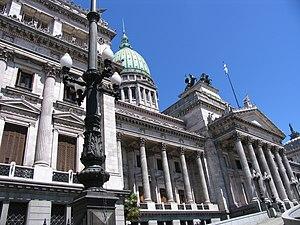
Le Palacio del Congreso de la Nación Argentina ou palais du Congrès de la nation argentine est l'édifice où se déroulent les activités du pouvoir législatif de la république Argentine. Il est situé à Buenos Aires, dans le carré limité par les avenues Rivadavia et Hipólito Yrigoyen, et les rues calle Combate de Los Pozos, et Entre Ríos. La superficie de ce carré dépasse 10 000 m².